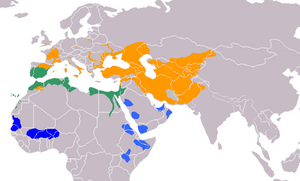
La famille des burhinidés est celle des œdicnèmes, limicoles terrestres de taille moyenne, aux longues pattes, longues ailes, et au plumage mimétique. Le bec est généralement court, mais grand et épais chez quelques espèces.
Cette liste de la faune française regroupe les espèces de Charadriiformes peuplant la France métropolitaine.
L'Œdicnème criard ou œdicnème eurasien, est une espèce d'oiseaux appartenant à la famille des Burhinidae. Cet oiseau limicole est également appelé « courlis de terre » car son cri ressemble à celui des courlis. Il est semi-nocturne et donc souvent difficile à repérer de jour. Il est très bruyant en été, surtout de nuit, faisant entendre de longs sifflements.